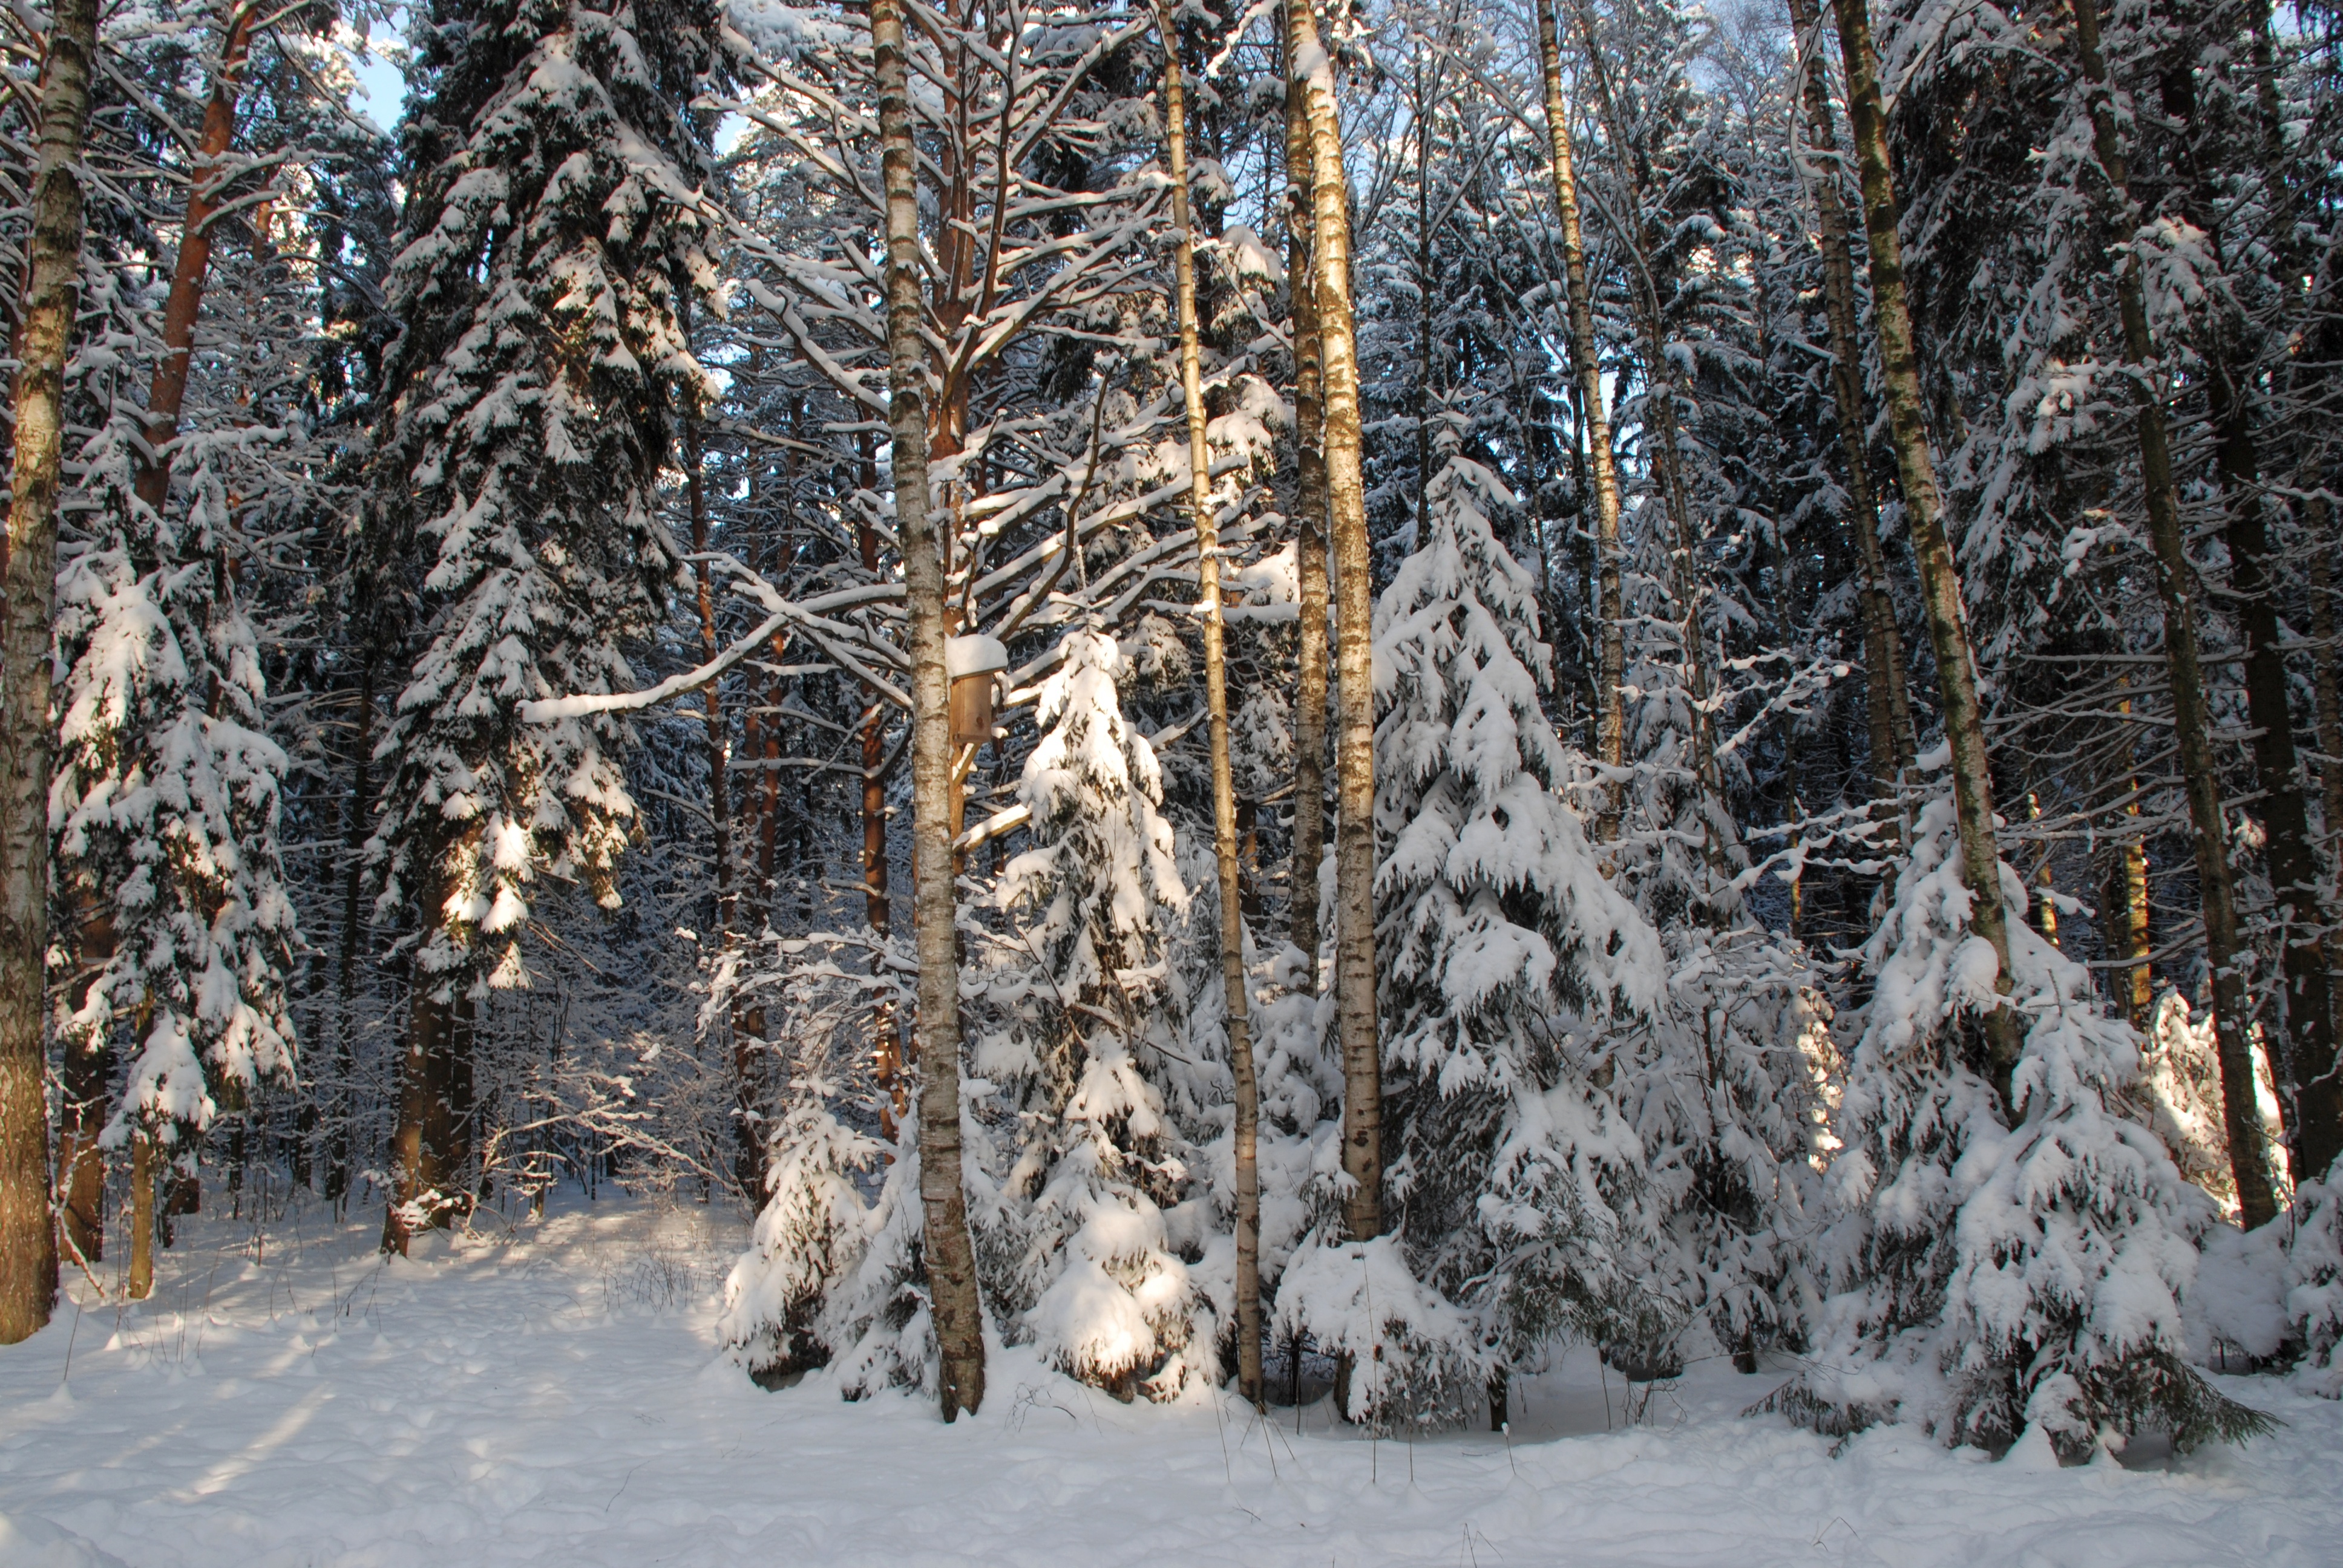
tree, forest, branch, snow, winter, plant, ice, weather, nikon, fir, season, conifer, cool image, spruce, footwear, moscow, russia, d80, habitat, moskau, nikond80, zelenograd, moscou, freezing, woody plant, temperate coniferous forest, land plant, geological phenomenon